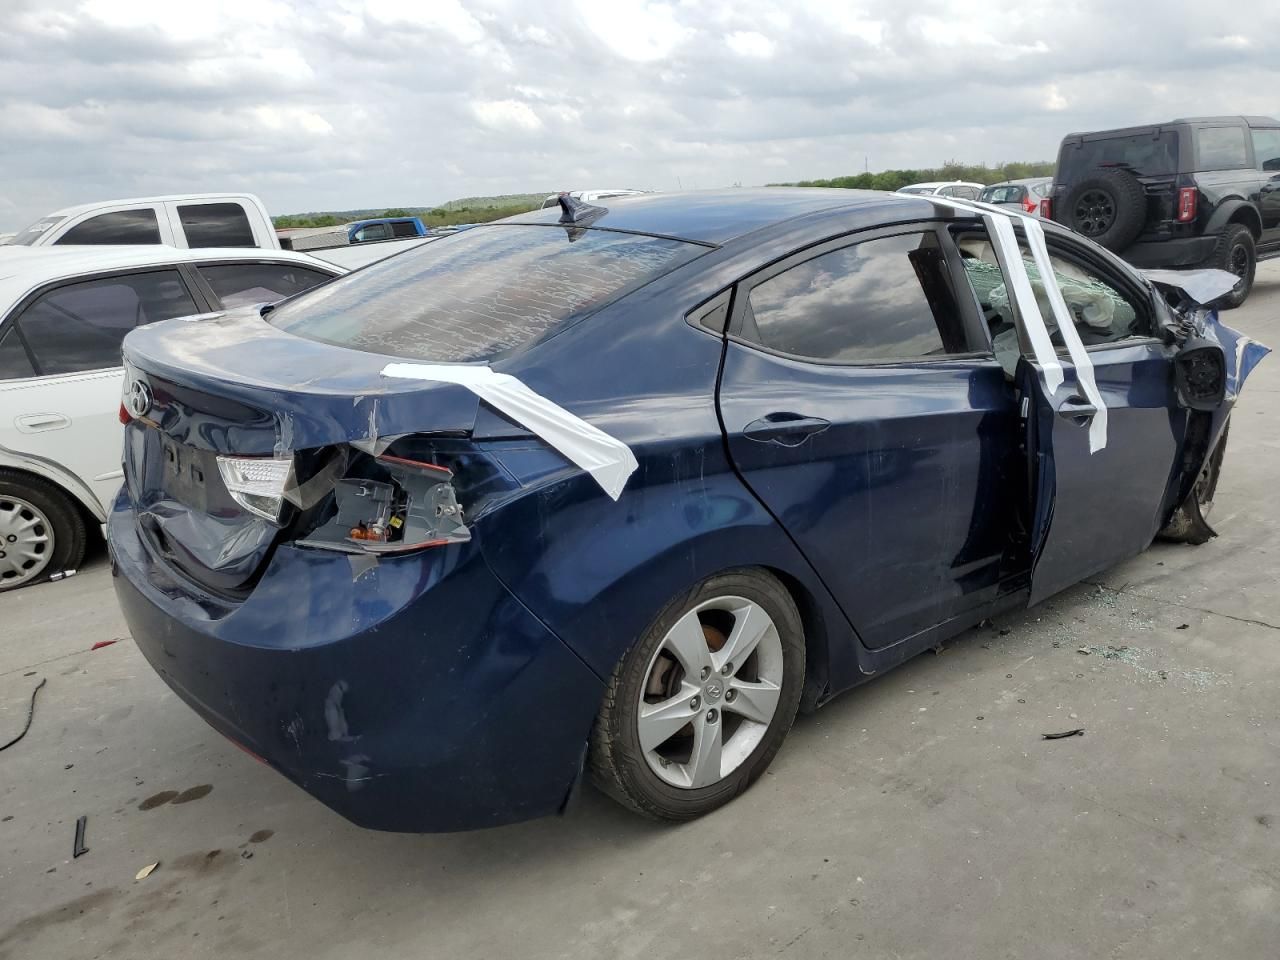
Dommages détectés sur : aile avant droite, porte avant droite, malle, feu arrière droit, pare-choc arrière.
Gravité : majeur